Lesser mouse-eared bat

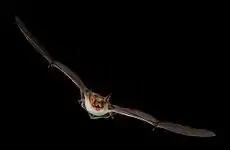
Lesser mouse-eared bat flying

The lesser mouse-eared bat is a relatively large "Myotis" bat, it closely resembles the greater mouse-eared bat. The back is tinged with brownish, the belly is pale greyish-white, typically rather paler than the belly of the greater mouse-eared bat. The snout is markedly shorter than that of the greater mouse-eared bat, the ears comparatively narrow and short, and the front margin of the ears are noticeably less convex. The tragus has a pale tip, with no dark spot at its end. The measurements of this bat are: the forearm is between in length; the fifth finger is long and the third finger is long; the wight varies between .